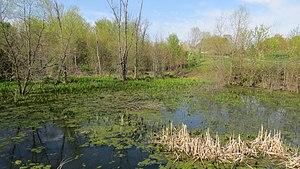
La fixation du carbone dans les sols vise, par différentes méthodes agricoles, à séquestrer le carbone atmosphérique dans le sol et dans les racines des cultures, le bois et les feuilles.